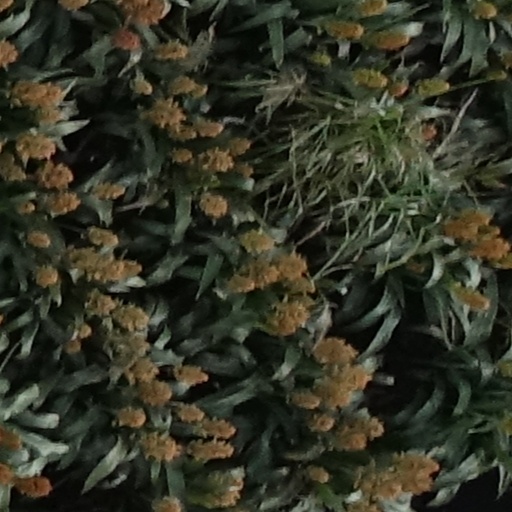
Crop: sorghum